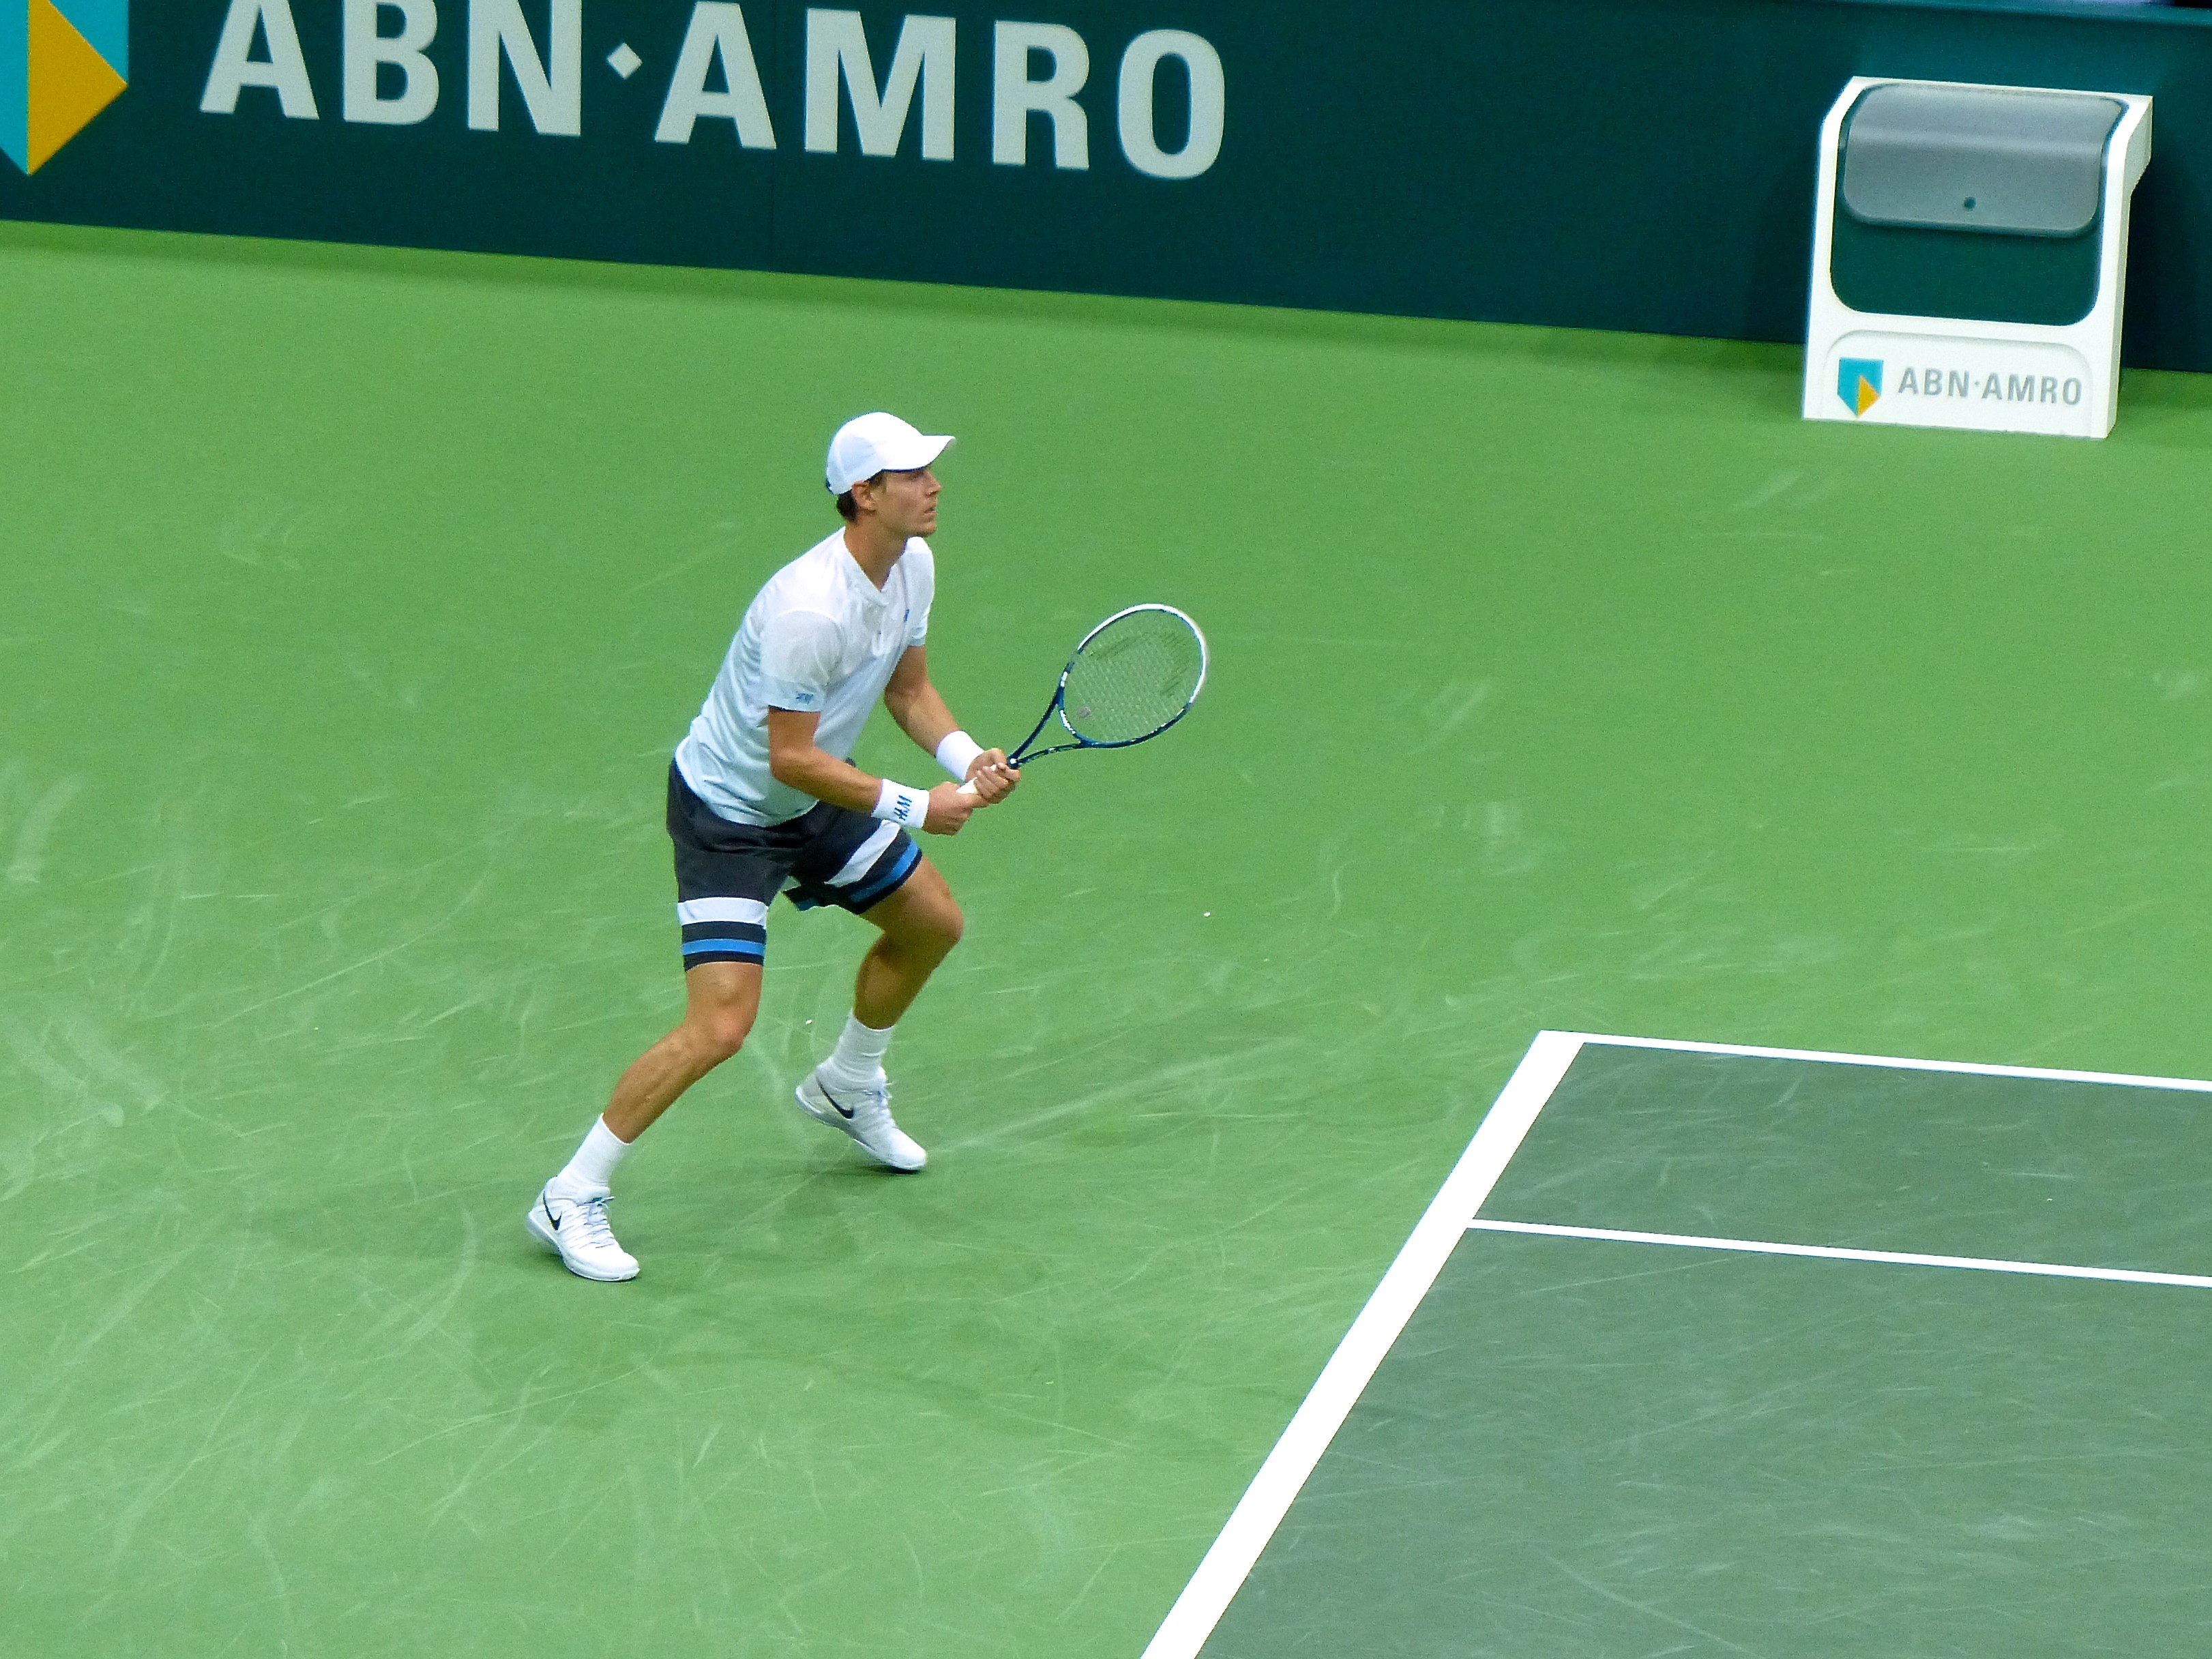
sport, competition, holland, netherlands, arena, rotterdam, tennis, sports, pro, atp, tournament, ahoy, final, berdych, ball game, tennis player, competition event, racquet sport, soft tennis, rackets, tennis racket accessory